Jason Kottke

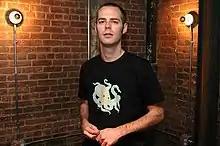
Kottke in 2005

Jason Kottke (born September 27, 1973) is an American blogger, graphic designer, and web designer known for his blog Kottke.org. He won a Lifetime Achievement Award as a blogger.